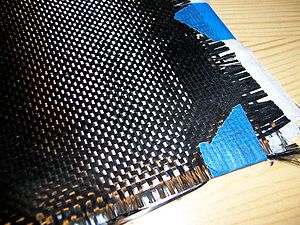
Carbon / Anvendelse
Et stof vævet af carbonfibre
Carbon, kulstof eller karbon er et grundstof med atomnummer 6 i det periodiske system med symbolet C. I det periodiske system er carbon det første af seks grundstoffer i gruppe 14, som har sammensætningen af deres ydre elektronskal til fælles. Det er ikke-metallisk og tetravalent — hvilket vil sige, at det gør fire elektroner tilgængelige til at danne kovalente kemiske bindinger. Tre isotoper findes naturligt: ¹²C og ¹³C er stabile, mens ¹⁴C er radioaktiv med en halveringstid på omkring 5.730 år. Carbon er et af meget få grundstoffer, der har været kendt siden oldtiden.